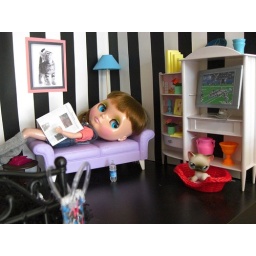
Emma loves the lounge area in the bedroom